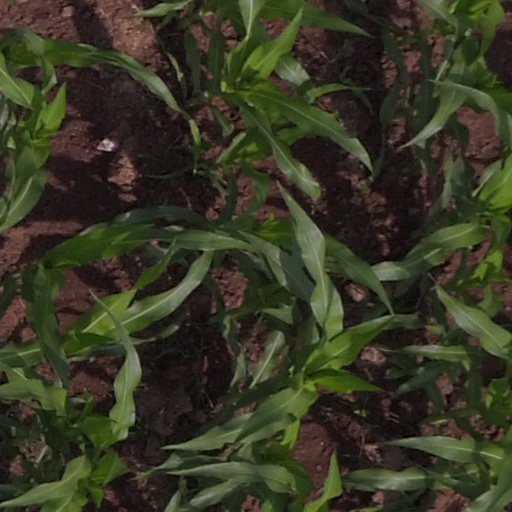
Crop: maize; corn